Schaefer Group

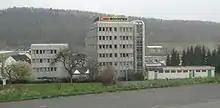
Headquarter of SSI Schaefer

In 1937, Fritz Schaefer started a small company in his garage and produced a selection of sheet metal products. After switching to the serial production of transport boxes and containers, the company was able to expand its business and had to set up a larger facility in Neunkirchen-Salchendorf in 1948. With the death of Fritz Schaefer, his four sons - Hans, Gerhard, Manfred and Theo - took over. After producing boxes for bottled milk for a while, the company then developed fixed storage boxes in 1953, which were originally made from sheet metal, but are now also available in a plastic version. This marked the beginning of the company's rapid ascent. The production of shelves started in 1958. In 2000 the company bought SSI Schaefer Noell GmbH (Giebelstadt), a supplier of solutions for intralogistics. SSI Schaefer Peem GmbH (Graz, Austria), a provider of order picking technology, was acquired in 2001. Finally, SSI Schaefer took over Salomon Automation GmbH (Friesach near Graz) in 2008, to add logistics software to the portfolio.